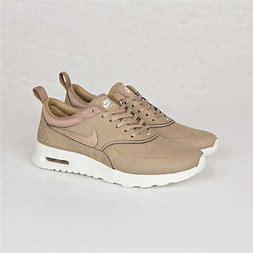
Brand: Nike
Model: Air Max Thea